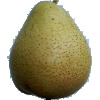
Label: Pear Forelle 1